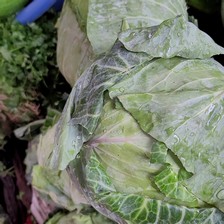
Label: others